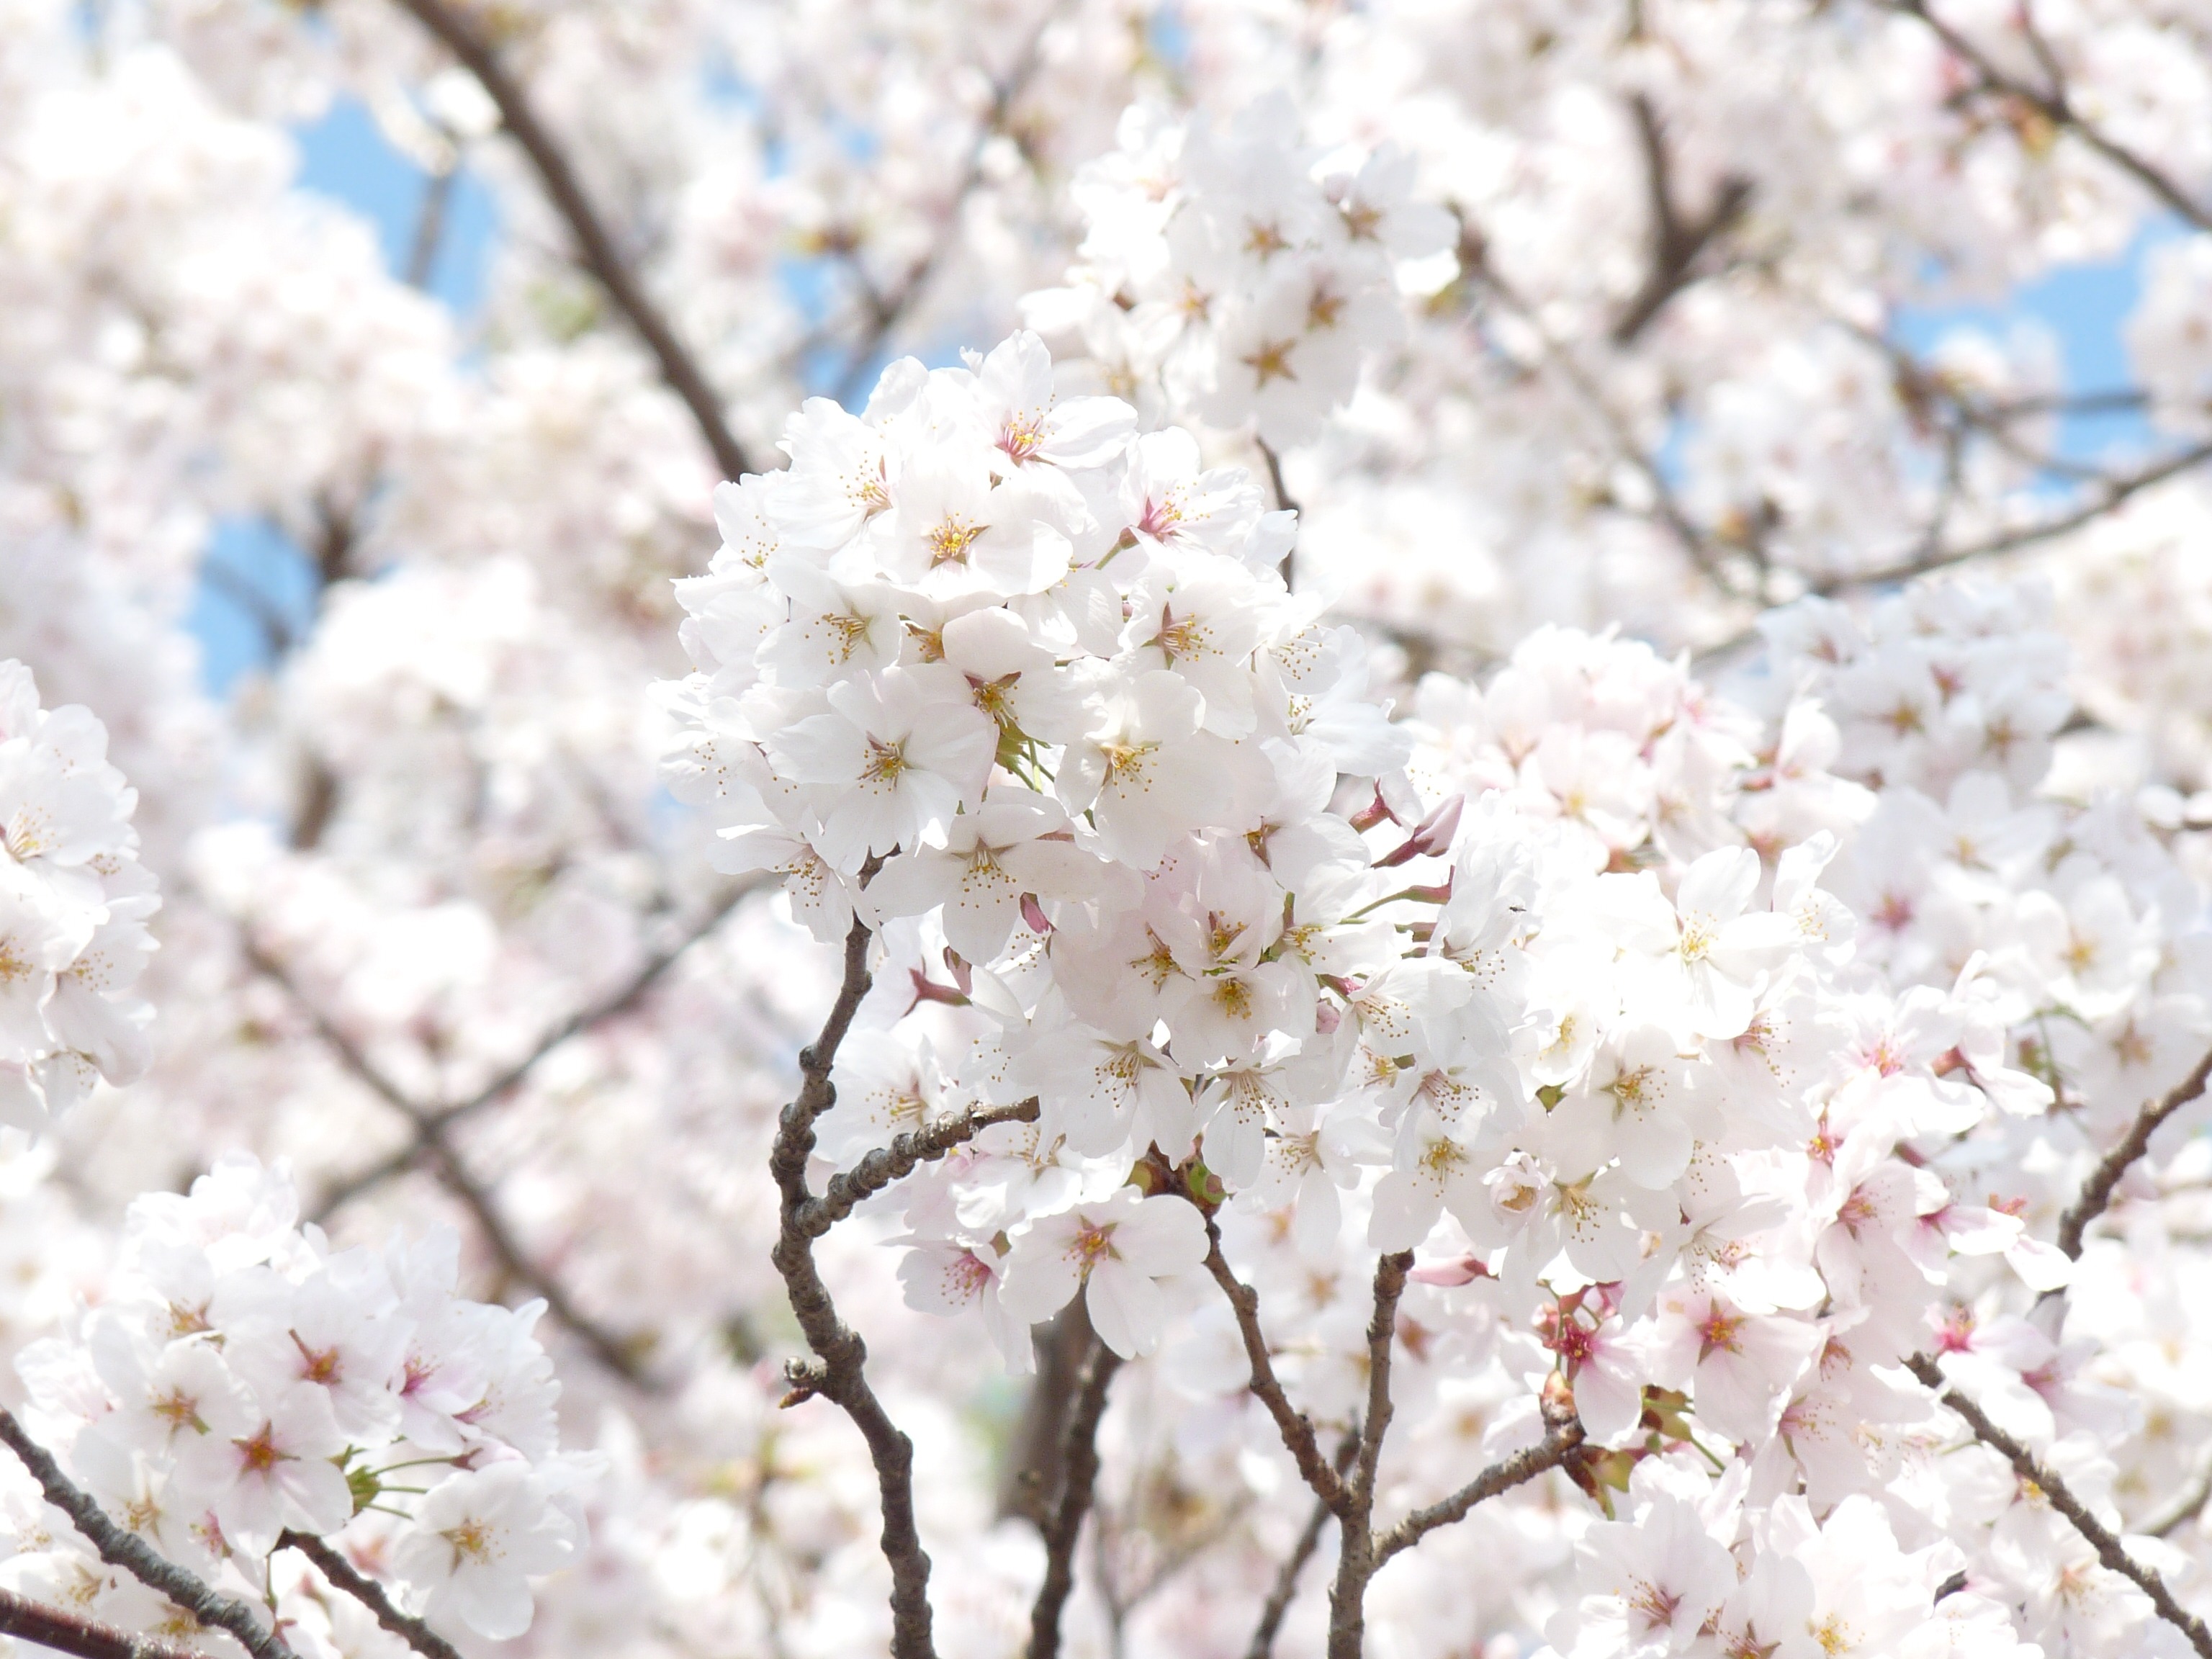
branch, blossom, plant, flower, petal, food, spring, produce, cherry blossom, flowers, flowering plant, land plant